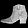
Label: Ankle boot